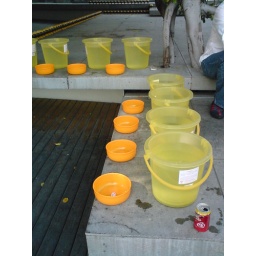
This water was used for cleansing the big tree in front of Imagimax